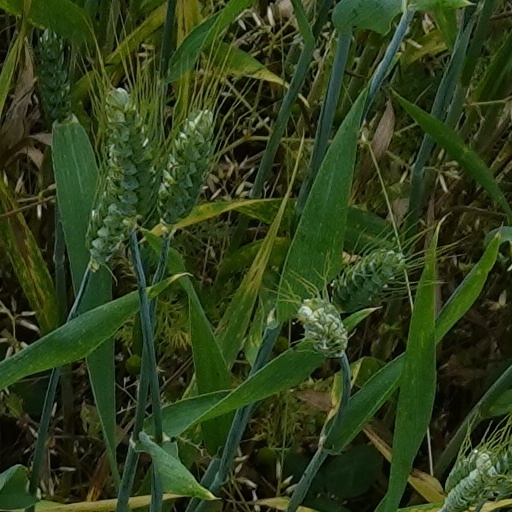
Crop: wheat